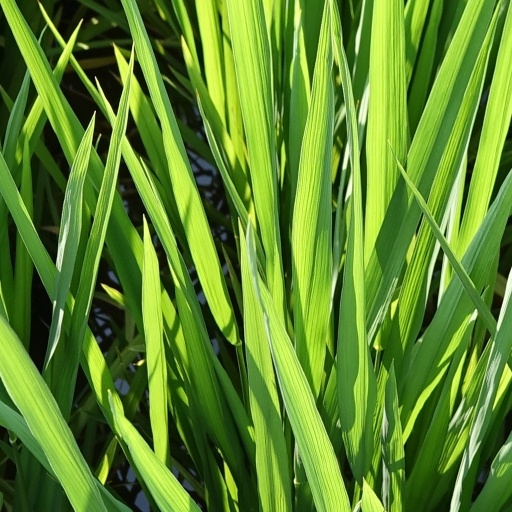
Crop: rice